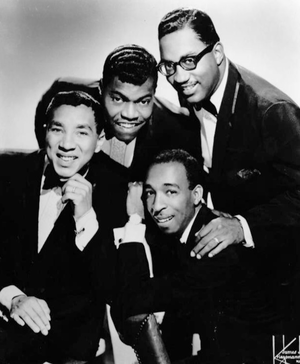
The Miracles
The Miracles med Smokey Robinson til venstre
"The Miracles er en amerikansk rhythm and blues gruppe fra Detroit, Michigan. The Miracles var den første gruppe på pladeselskabet Motown Records, der opnåede større succes. The Miracles' single ""Shop Around"" blev Motowns første millionsælgende hitsingle og gruppen identificerede i høj grad Motown op gennem 1960'erne. I samme periode blev The Miracles' oprindelige forsanger og grundlægger Smokey Robinson en af historiens mest succesfulde sangskrivere og pladeproducere.